Branford Steam Railroad

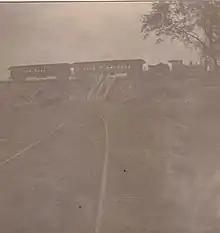
A small steam locomotive and tender, along with two passenger cars, parked in front of an open field. Stairs connect the field to the railroad tracks, which are at a higher elevation.

Louis A. Fisk was a politically connected businessman from Branford, Connecticut, who had by the 1890s built a trotting park for horses called the Branford Driving Park. Initially, park patrons who arrived in the area via the New York, New Haven and Hartford Railroad's (known simply as The New Haven) Shore Line Division could disembark at the Pine Orchard station and travel to the park on a 1.5-mile (2.4 km) horse-powered railroad. Fisk, who sought to improve on this horse-drawn service, in December 1902 petitioned the Connecticut General Assembly, the state's legislative branch, for permission to convert the railroad to steam power. Following a favorable report by the legislature's railroad committee in February 1903, Fisk received authorization to build the railroad on March 19, 1903. The new company was named the Branford Steam Railroad (BSRR) to distinguish it from the Branford Electric Railway, a streetcar system in Branford. The line was built to .